Outer automorphism group

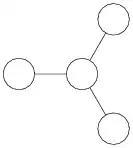
The symmetries of the Dynkin diagram, , correspond to the outer automorphisms of in triality.

Let now be a connected reductive group over an algebraically closed field. Then any two Borel subgroups are conjugate by an inner automorphism, so to study outer automorphisms it suffices to consider automorphisms that fix a given Borel subgroup. Associated to the Borel subgroup is a set of simple roots, and the outer automorphism may permute them, while preserving the structure of the associated Dynkin diagram. In this way one may identify the automorphism group of the Dynkin diagram of with a subgroup of .